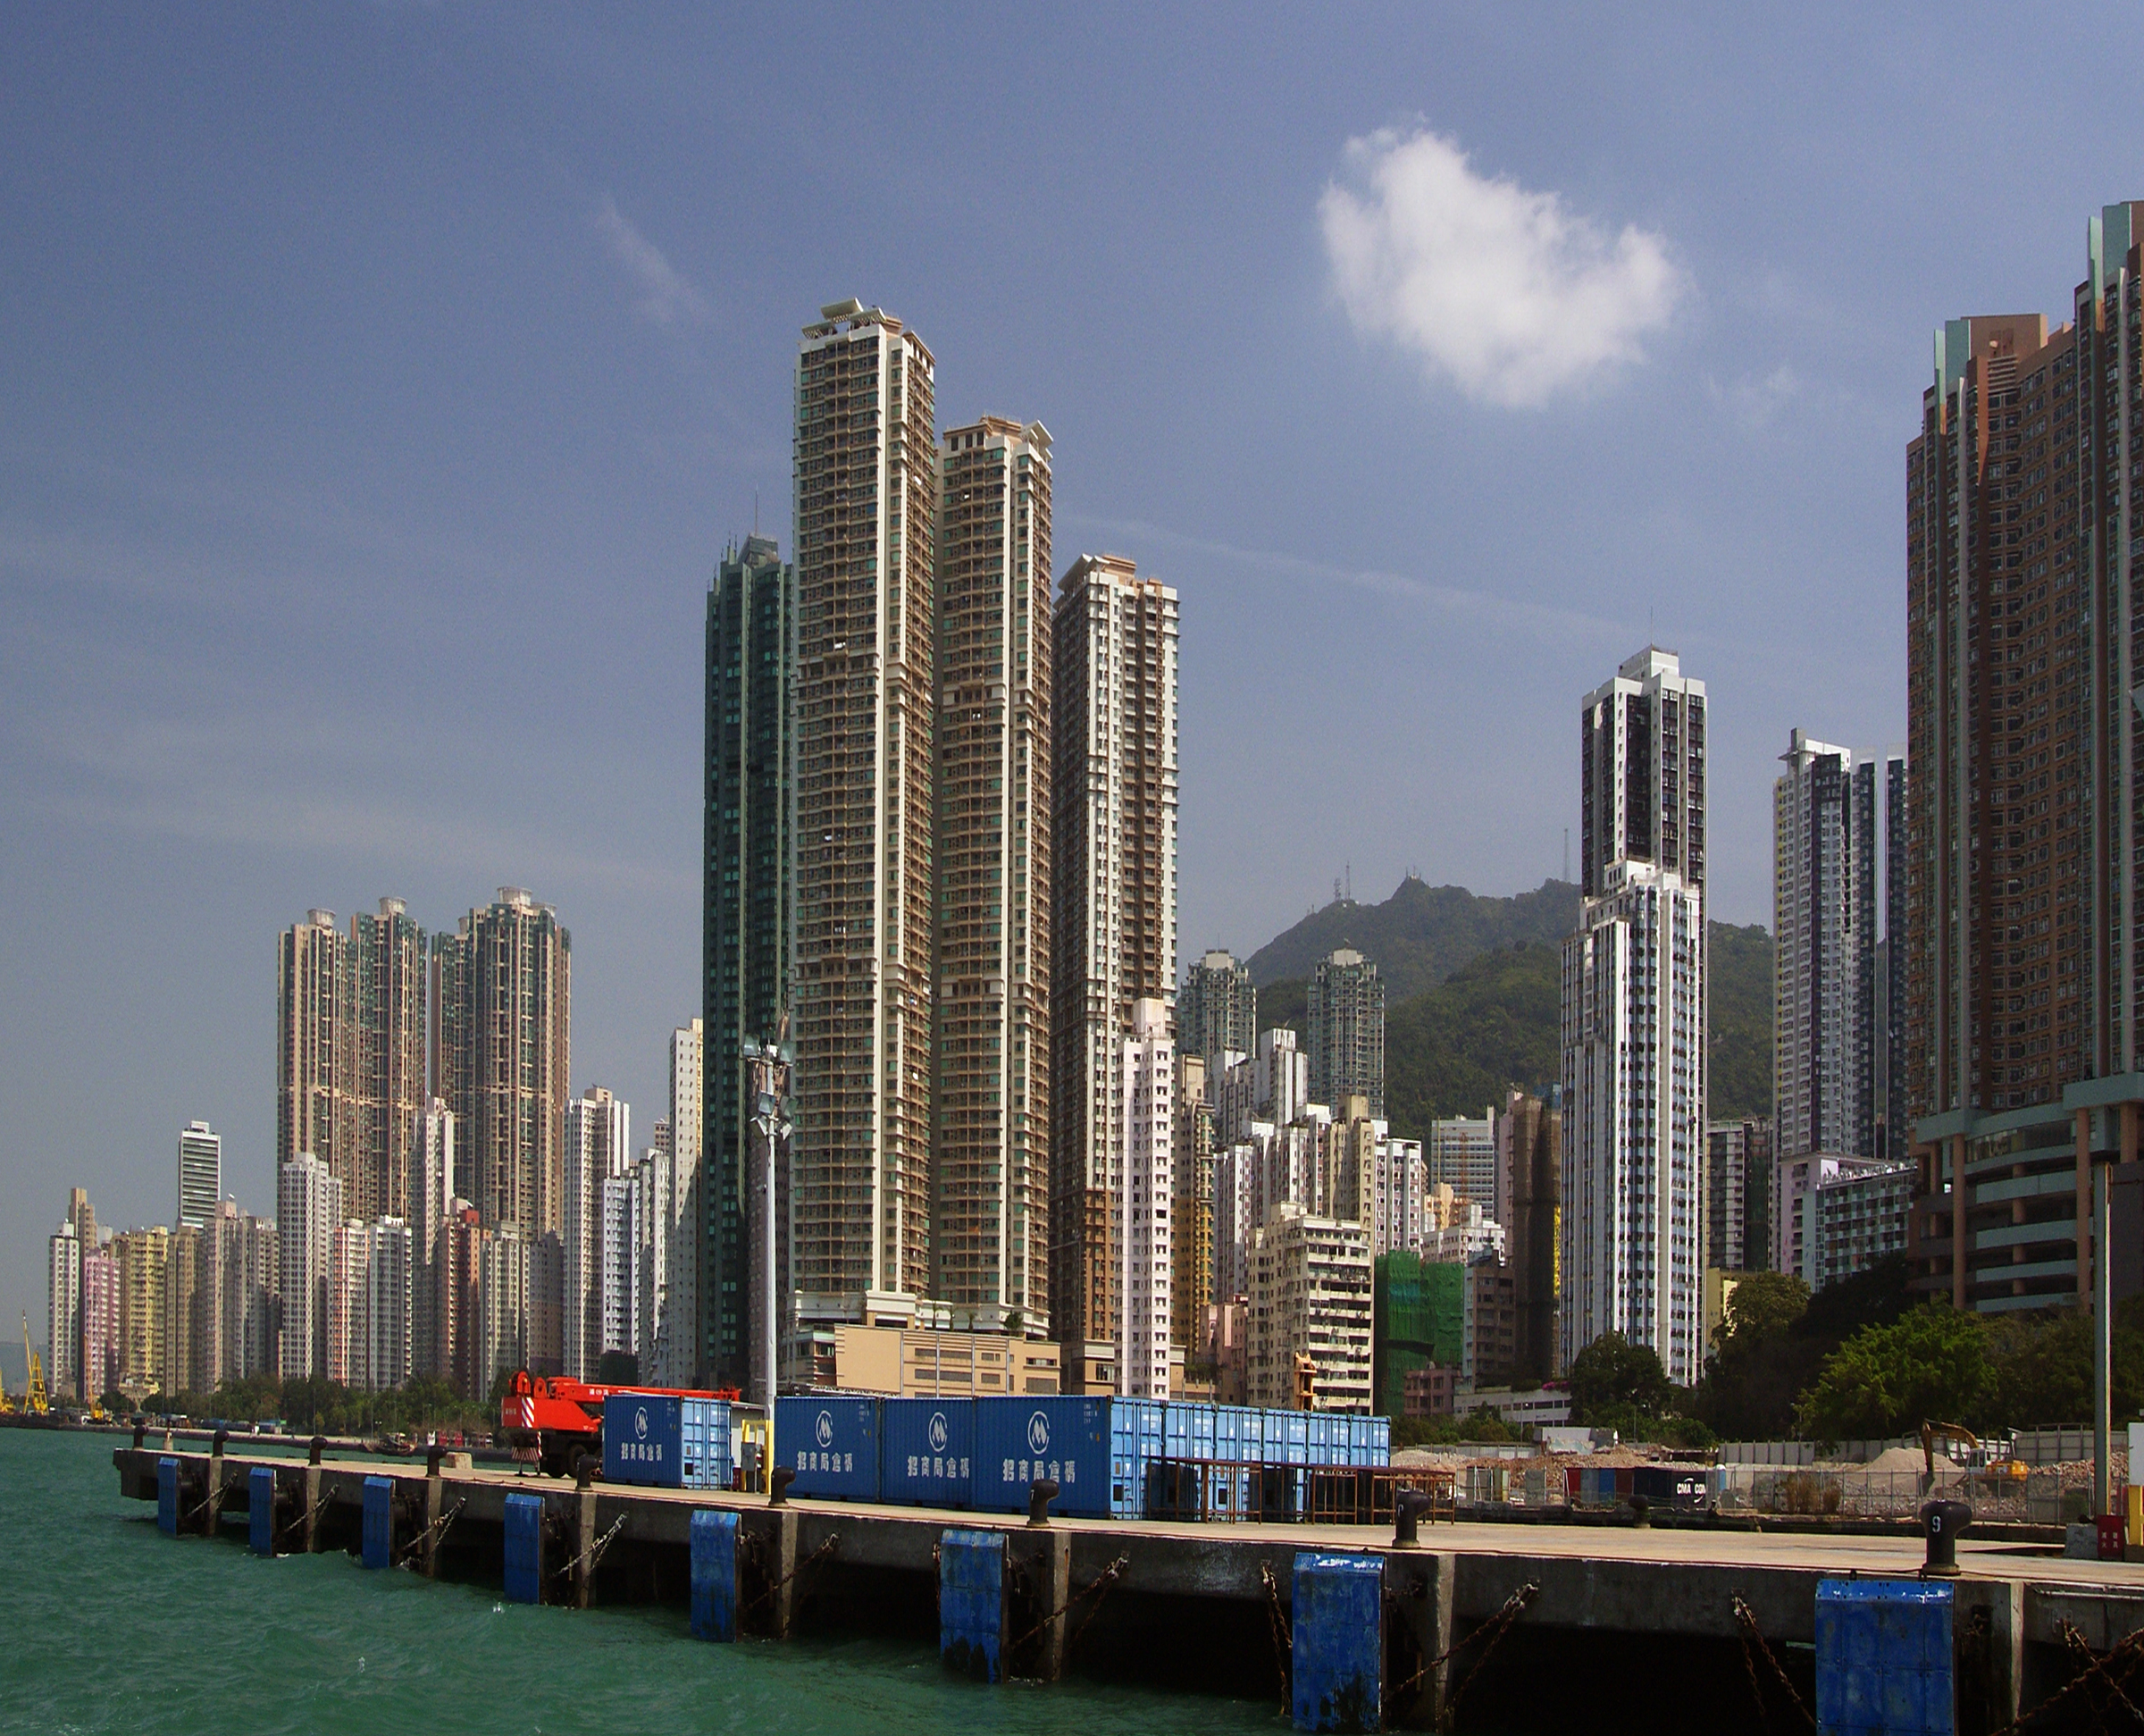
horizon, skyline, city, skyscraper, highrise, cityscape, downtown, tower, landmark, waterway, tower block, hongkong, hongkongisland, boatd, metropolis, condominium, urban area, human settlement, metropolitan area